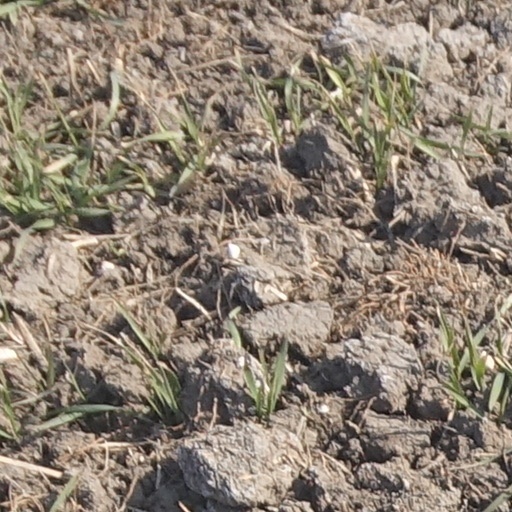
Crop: wheat